Anti-aircraft warfare

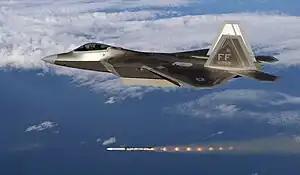
A USAF F-22A Raptor firing an AIM-120 air to air missile

The interceptor aircraft (or simply interceptor) is a type of fighter aircraft designed specifically to intercept and destroy enemy aircraft, particularly bombers, usually relying on high speed and altitude capabilities. A number of jet interceptors such as the F-102 Delta Dagger, the F-106 Delta Dart, and the MiG-25 were built in the period starting after the end of World War II and ending in the late 1960s, when they became less important due to the shifting of the strategic bombing role to ICBMs. Invariably the type is differentiated from other fighter aircraft designs by higher speeds and shorter operating ranges, as well as much reduced ordnance payloads.